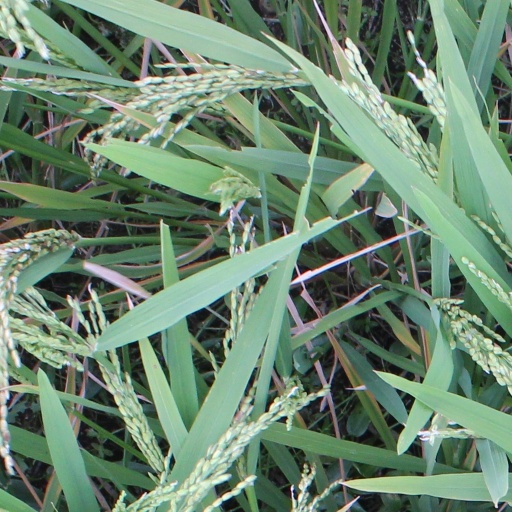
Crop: rice